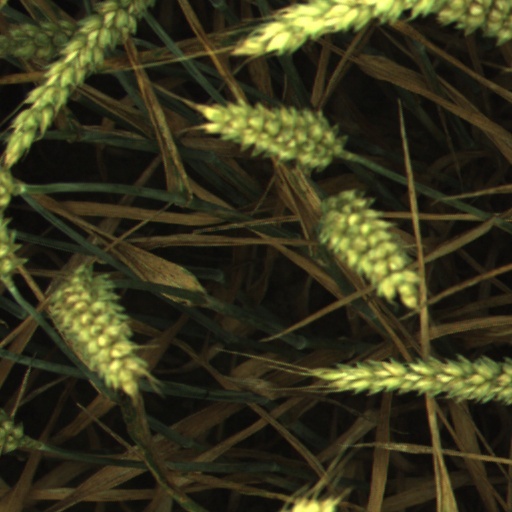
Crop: wheat